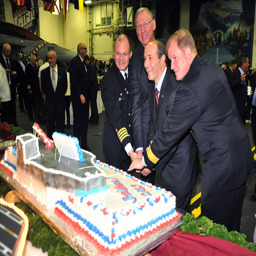
Two men in military uniforms and two men and suits cut a cake.
A group of military men at a celebration.
Four men in suits cutting a large cake together.
Four gentlemen pose as they cut into a cake.
A group of men slicing into a large celebratory cake.